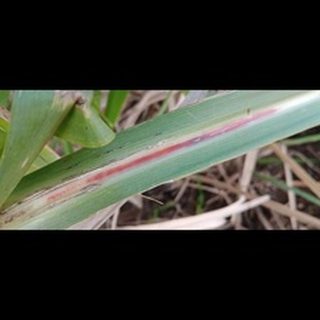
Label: sugarcane_red_rot